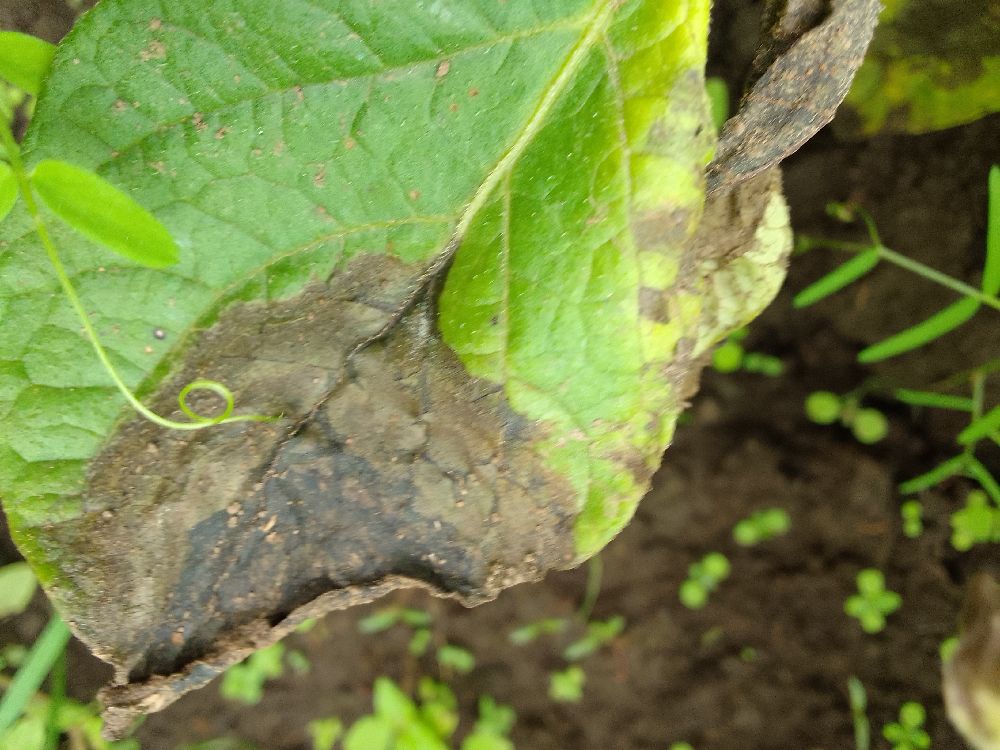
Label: Late blight